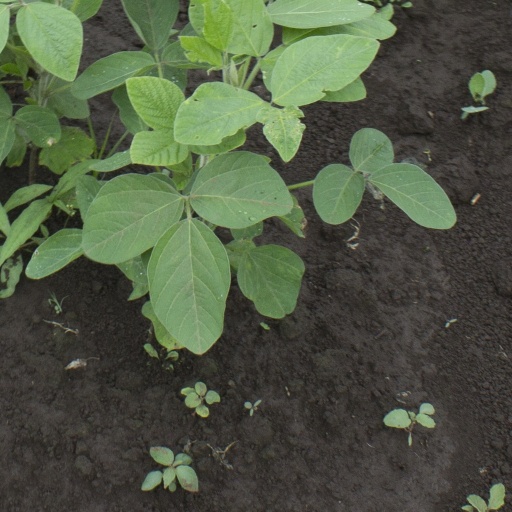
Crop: soybean